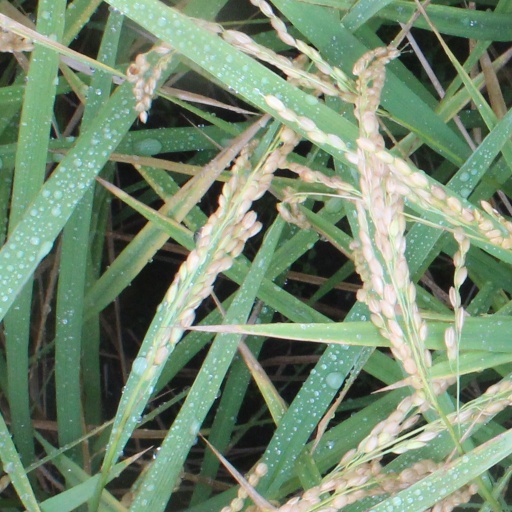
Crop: rice